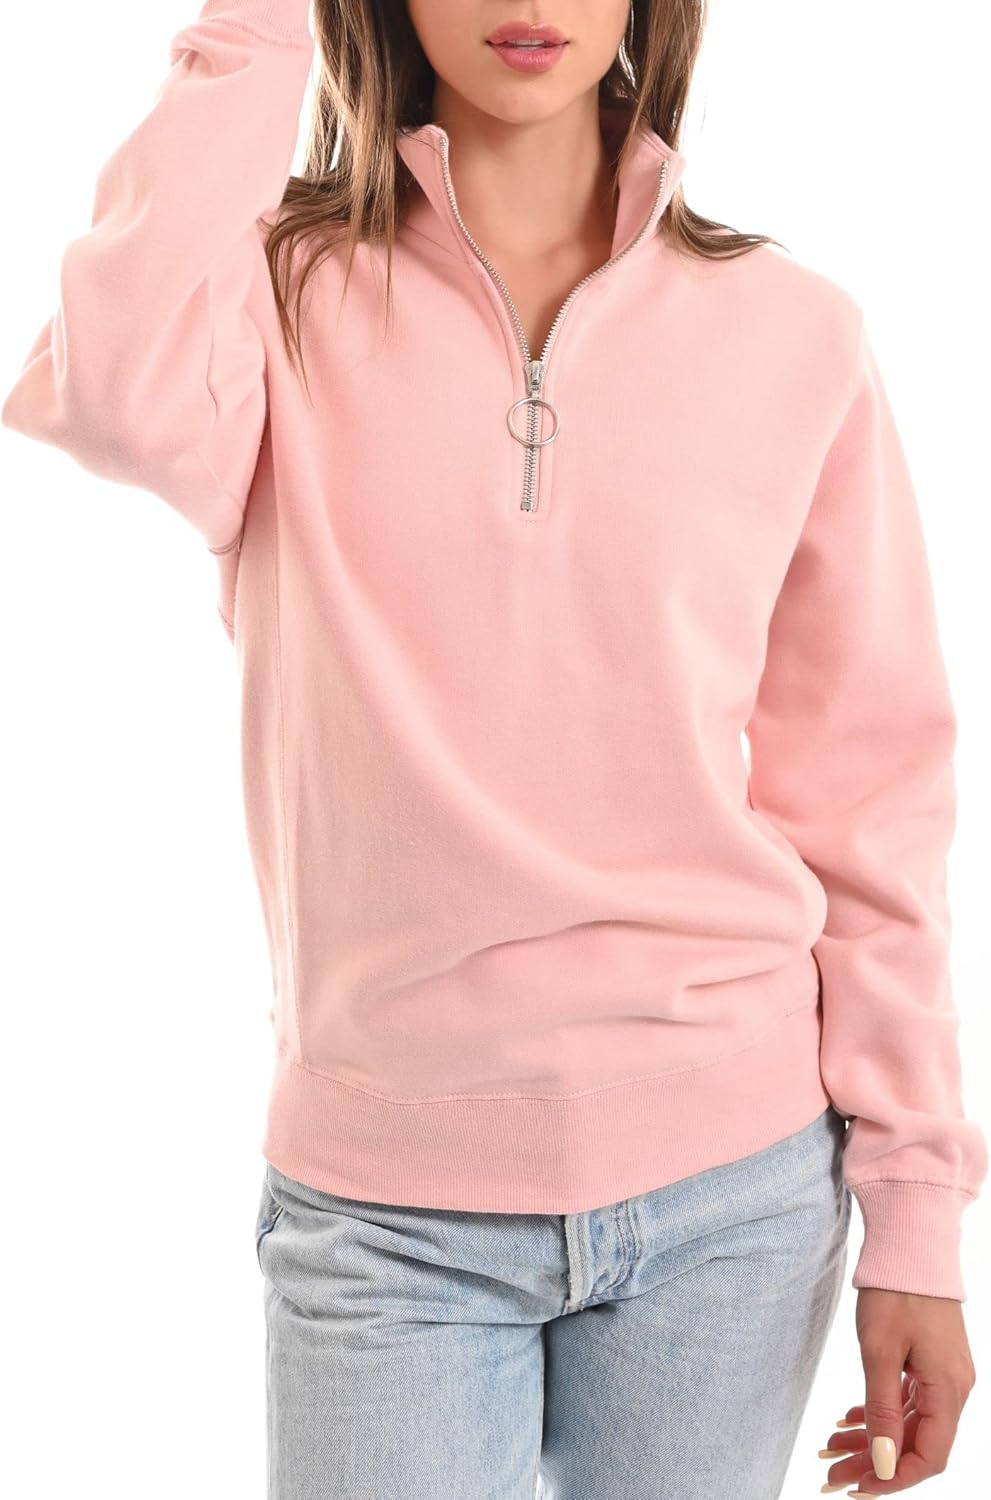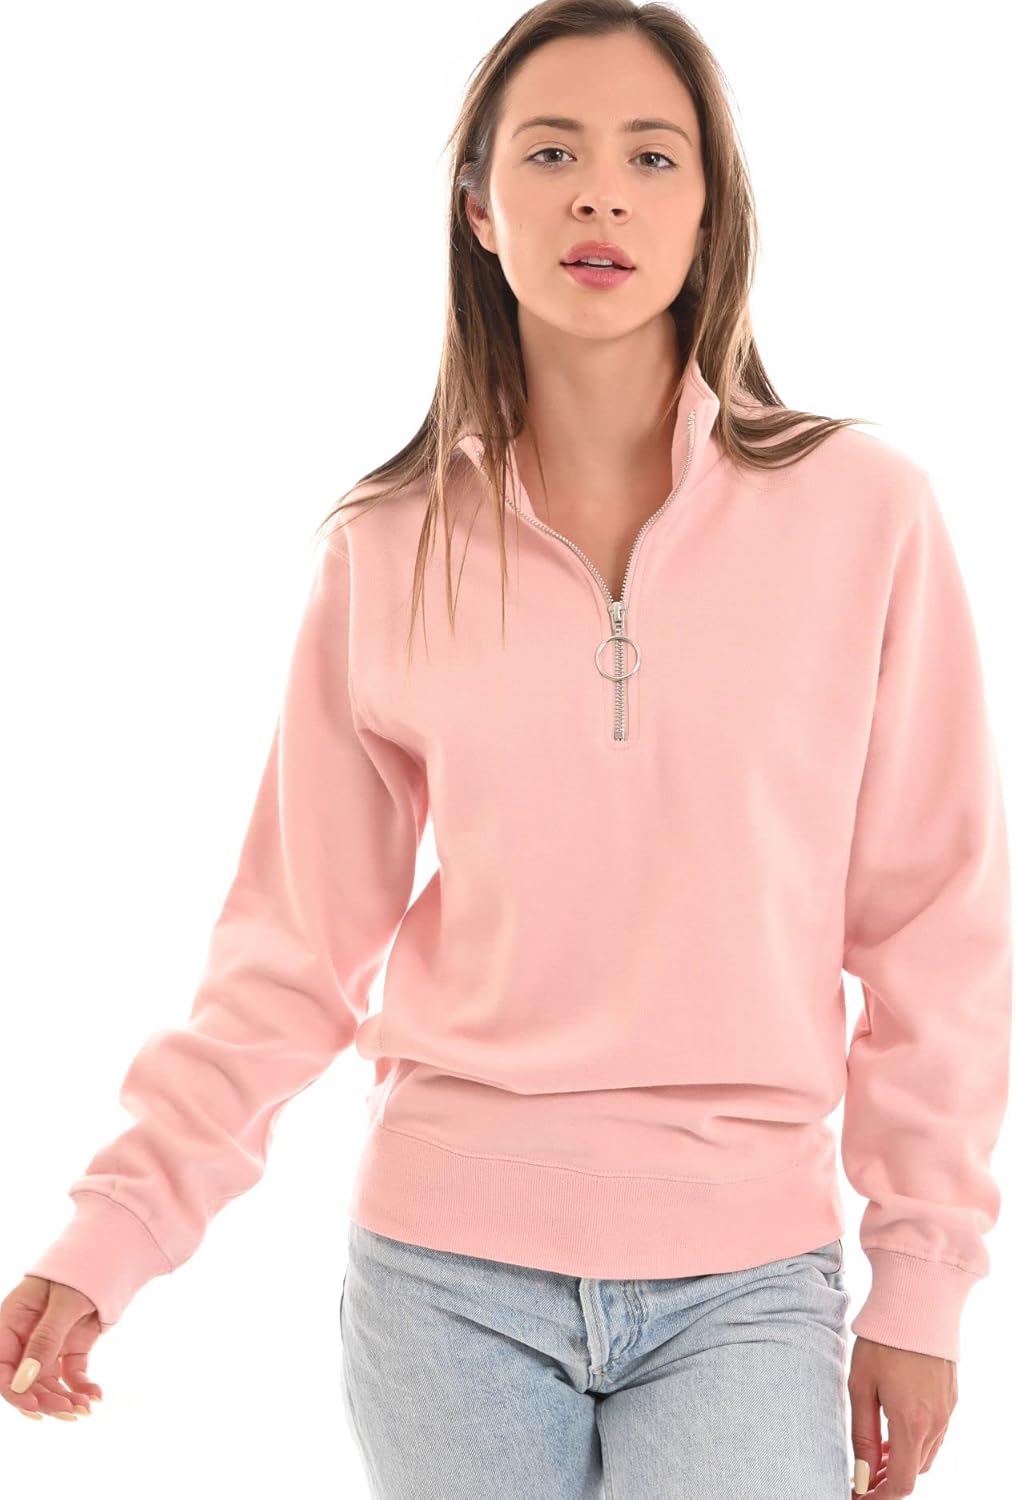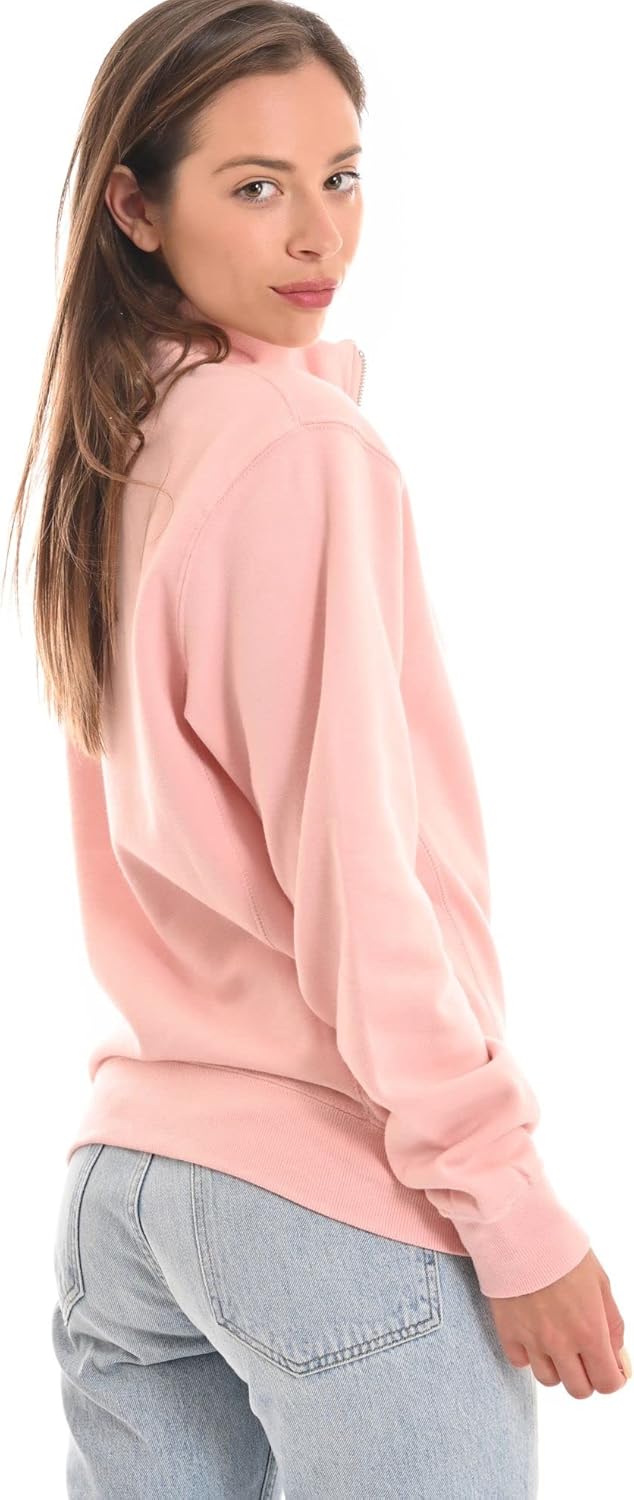
esstive Women's Ultra Soft Fleece Long Sleeve Active Cozy Lightweight Classic Crewneck Sweatshirt
Category: AMAZON FASHION
Esstive is an essential activewear with a collection of coveted sweatshirts and pants for women, that are great for active lifestyle, casual wear, or as a simple comfy base layer. The essence of our line comes from our passion and love for fashion focusing on quality, and ensuring the best fit and comfort.
Features: 60% Cotton, 40% Polyester | Zipper closure | Machine Wash | ⭐ KEEP IN MIND. Please choose one size up if you do not wish for a true / slim fit. The colors in picture may be a little brighter or darker than the actual product due to lighting effect during photoshoot and hardware differences. | ⭐ THE STYLE. Women's long sleeve active cotton half-zip crewneck sweatshirt. Our sweatshirt is made with high quality, moisture-wicking fabric to keep you cool and dry during even the most intense workouts. The relaxed fit provide a comfortable fit. Produced with no harmful chemical and perfectly safe for human skin. | ⭐ PERFECT FOR EVERYDAY. Pair it up with your favorite shorts, jeans, pants, skirts, joggers, for any indoor or outdoor occasions. Our premium sweatshirt at a low cost in a wide variety of colors make them a versatile and a popular choice for casual wear or athletic activities. | ⭐ ESSENTIAL ACTIVEWEAR. Designed to provide comfort, functionality, and style for all your active needs. Whether you're heading to the gym, going for a run, or simply running errands, this premium sweatshirt has got you covered. Sleek and stylish design that can be worn for any occasion. The minimalist design make it easy to pair with your favorite leggings or jeans, while the variety of colors allows you to express your personal style. | ⭐ EFFORTLESS CARE. Cold Machine Wash / Dry Low / Do Not Bleach